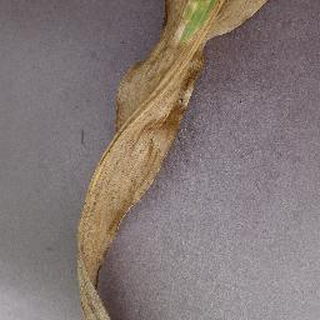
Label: corn_northern_leaf_blight